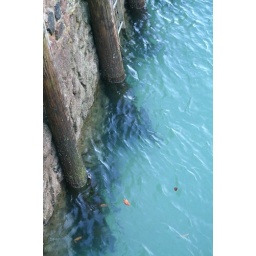
Piles in clear water